Jane Austen

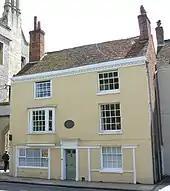
8 College Street in Winchester where Austen lived her last days and died

Reviews were favourable and the novel became fashionable among young aristocratic opinion-makers; the edition sold out by mid-1813. Austen's novels were published in larger editions than was normal for this period. The small size of the novel-reading public and the large costs associated with hand production (particularly the cost of handmade paper) meant that most novels were published in editions of 500 copies or fewer to reduce the risks to the publisher and the novelist. Even some of the most successful titles during this period were issued in editions of not more than 750 or 800 copies and later reprinted if demand continued. Austen's novels were published in larger editions, ranging from about 750 copies of "Sense and Sensibility" to about 2,000 copies of "Emma". It is not clear whether the decision to print more copies than usual of Austen's novels was driven by the publishers or the author. Since all but one of Austen's books were originally published "on commission", the risks of overproduction were largely hers (or Cassandra's after her death) and publishers may have been more willing to produce larger editions than was normal practice when their own funds were at risk. Editions of popular works of non-fiction were often much larger.